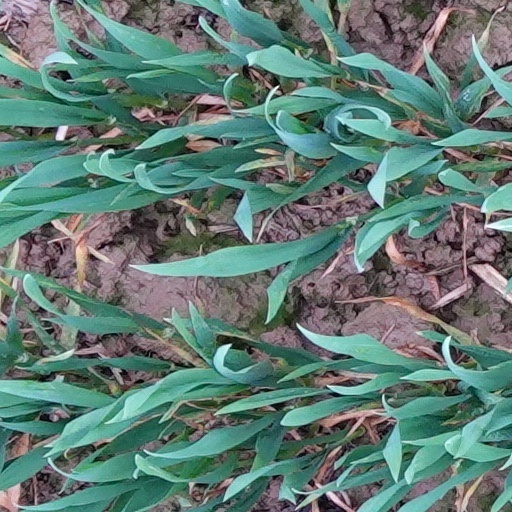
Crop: wheat